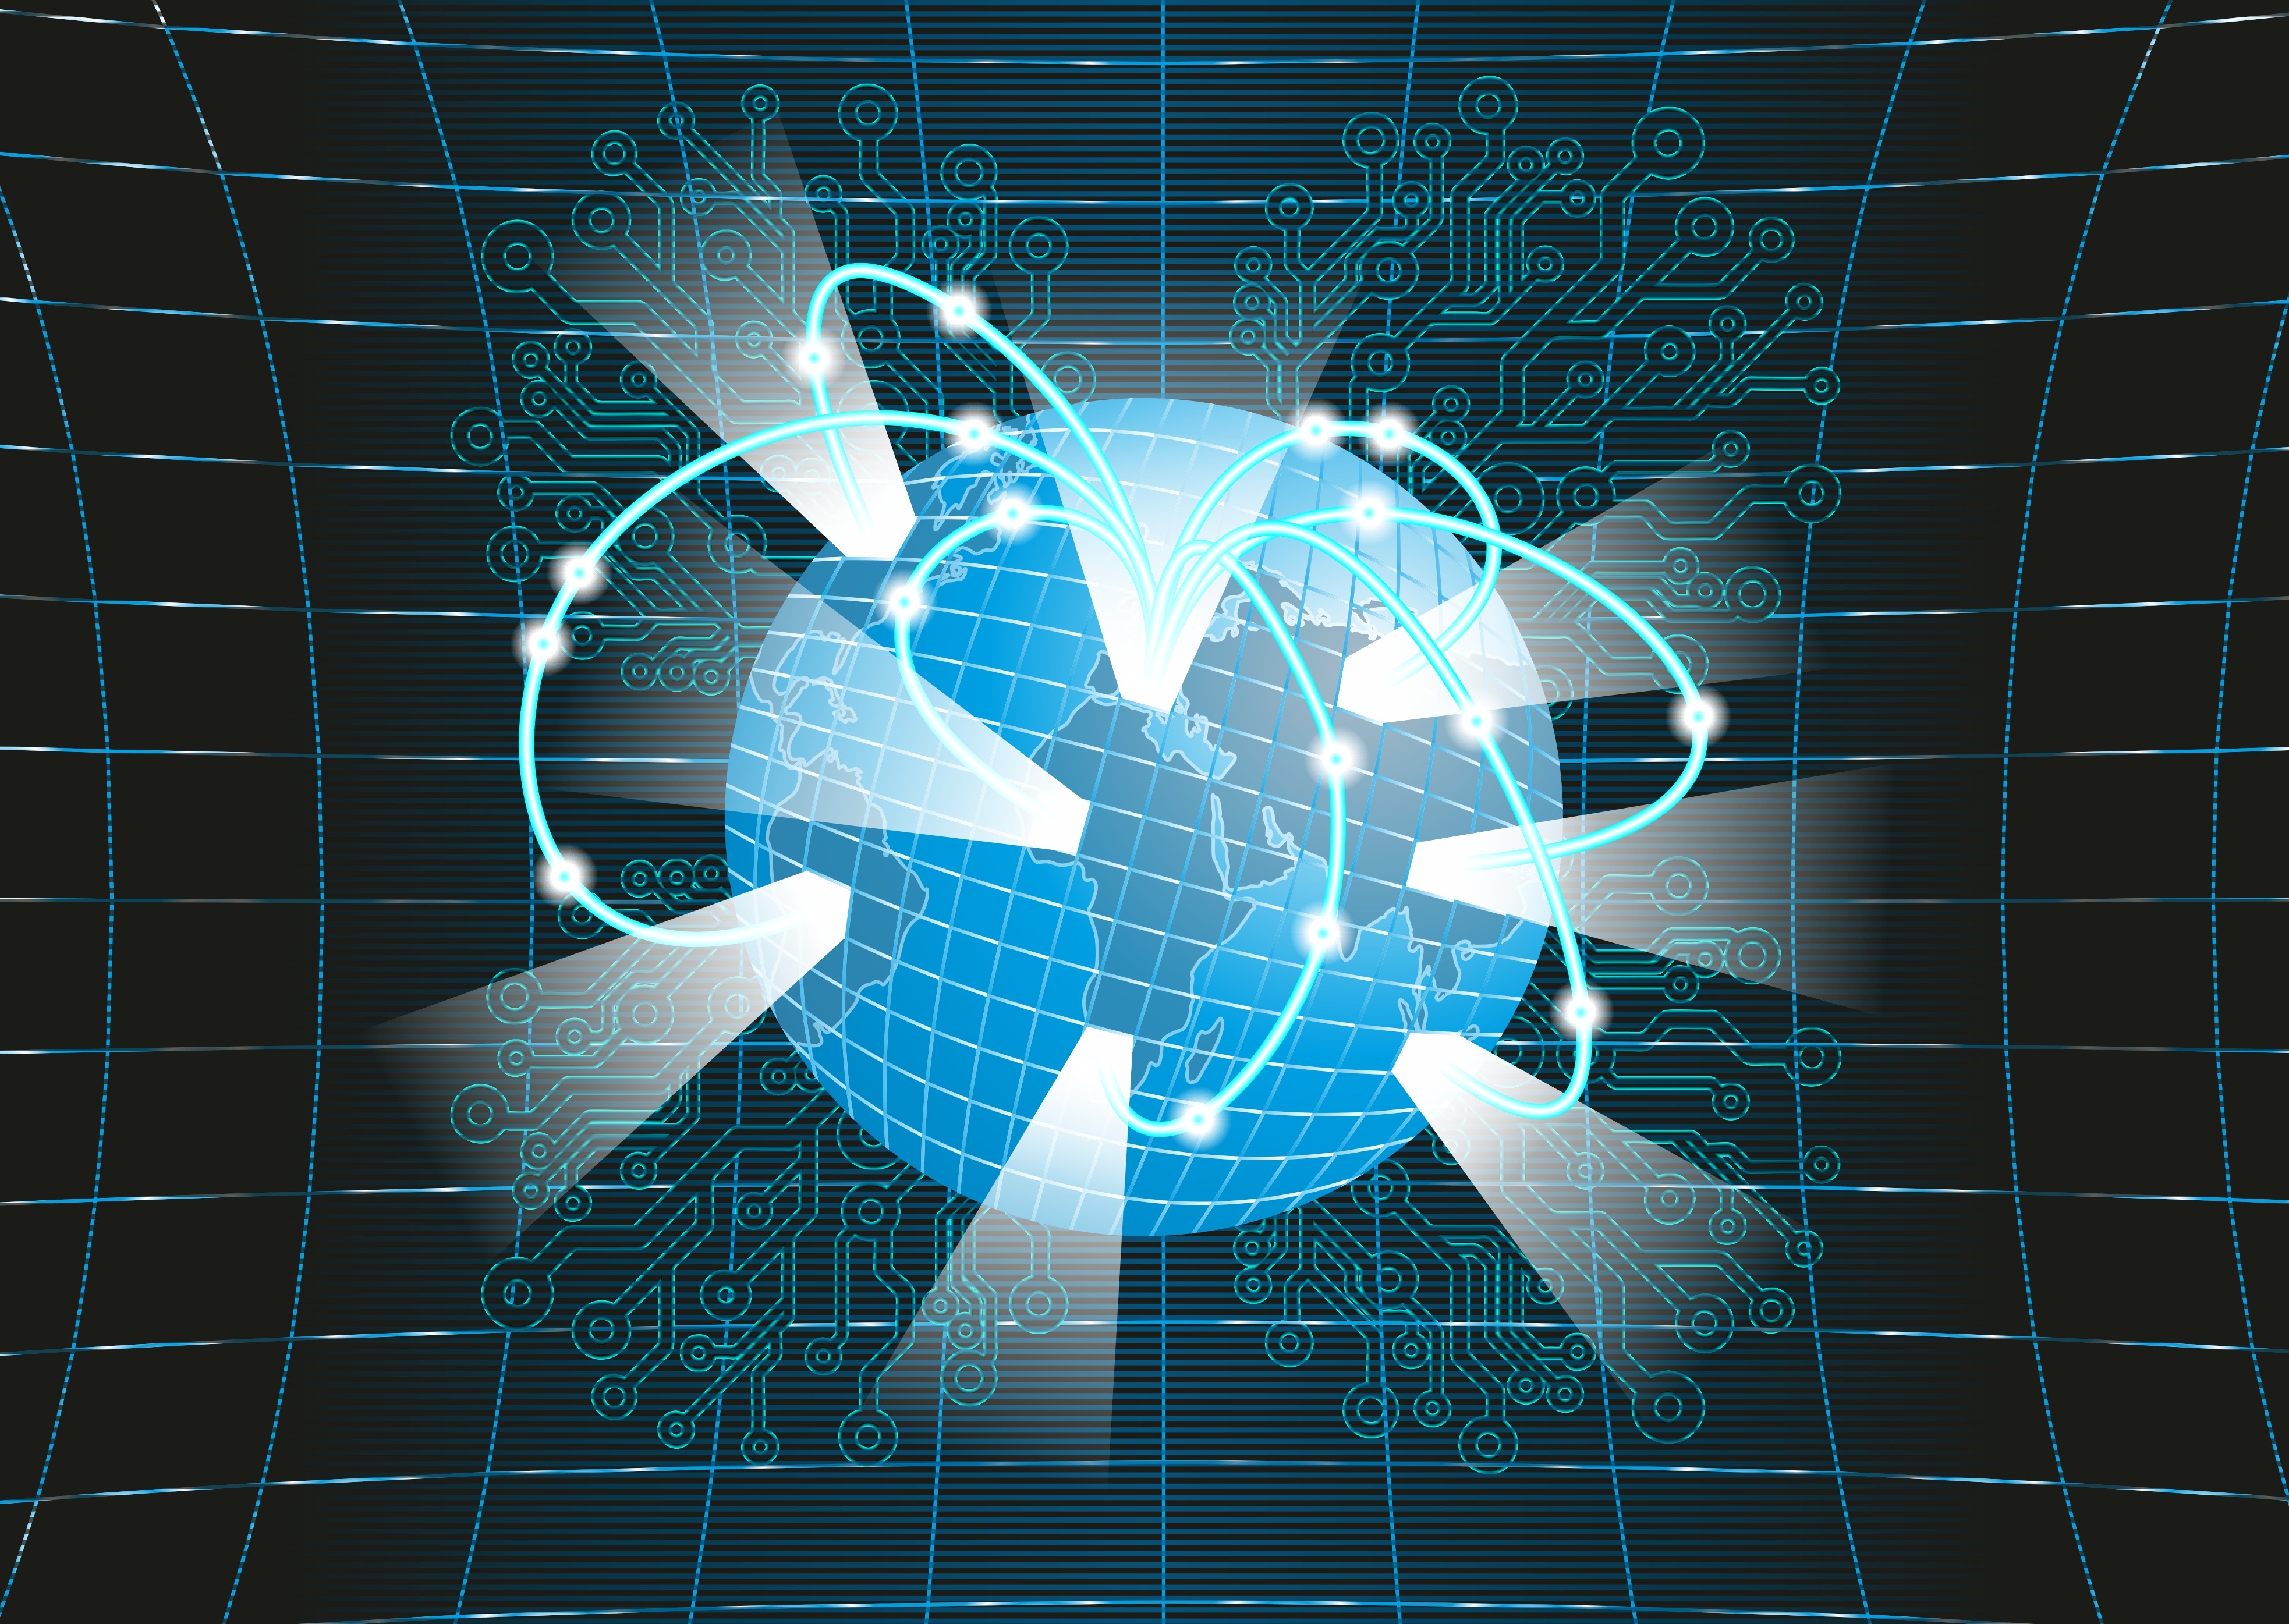
light, number, web, line, space, blue, circle, world, free, art, illustration, design, symmetry, organ, shape, marketing, screenshot, computer wallpaper